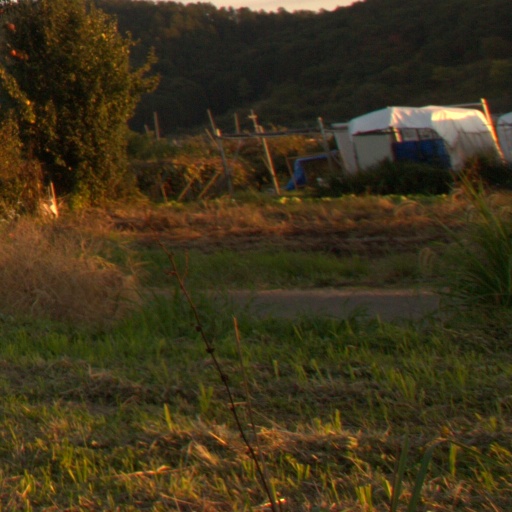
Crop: grape